Soviet Union during the Iran–Iraq War

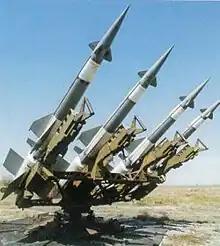
SA-3 surface-to-air missile

Iranian pilots avoided Iraqi S-75 Dvina (NATO reporting name SA-2 GUIDELINE) and S-125 (NATO reporting name SA-3 GOA) anti-aircraft missiles using American tactics developed in Vietnam, though they were less successful against Iraqi SA-6s optimized for low and medium altitude engagements. "Iran's Western-made air defense system seemed more effective than Iraq's Soviet-made counterpart."